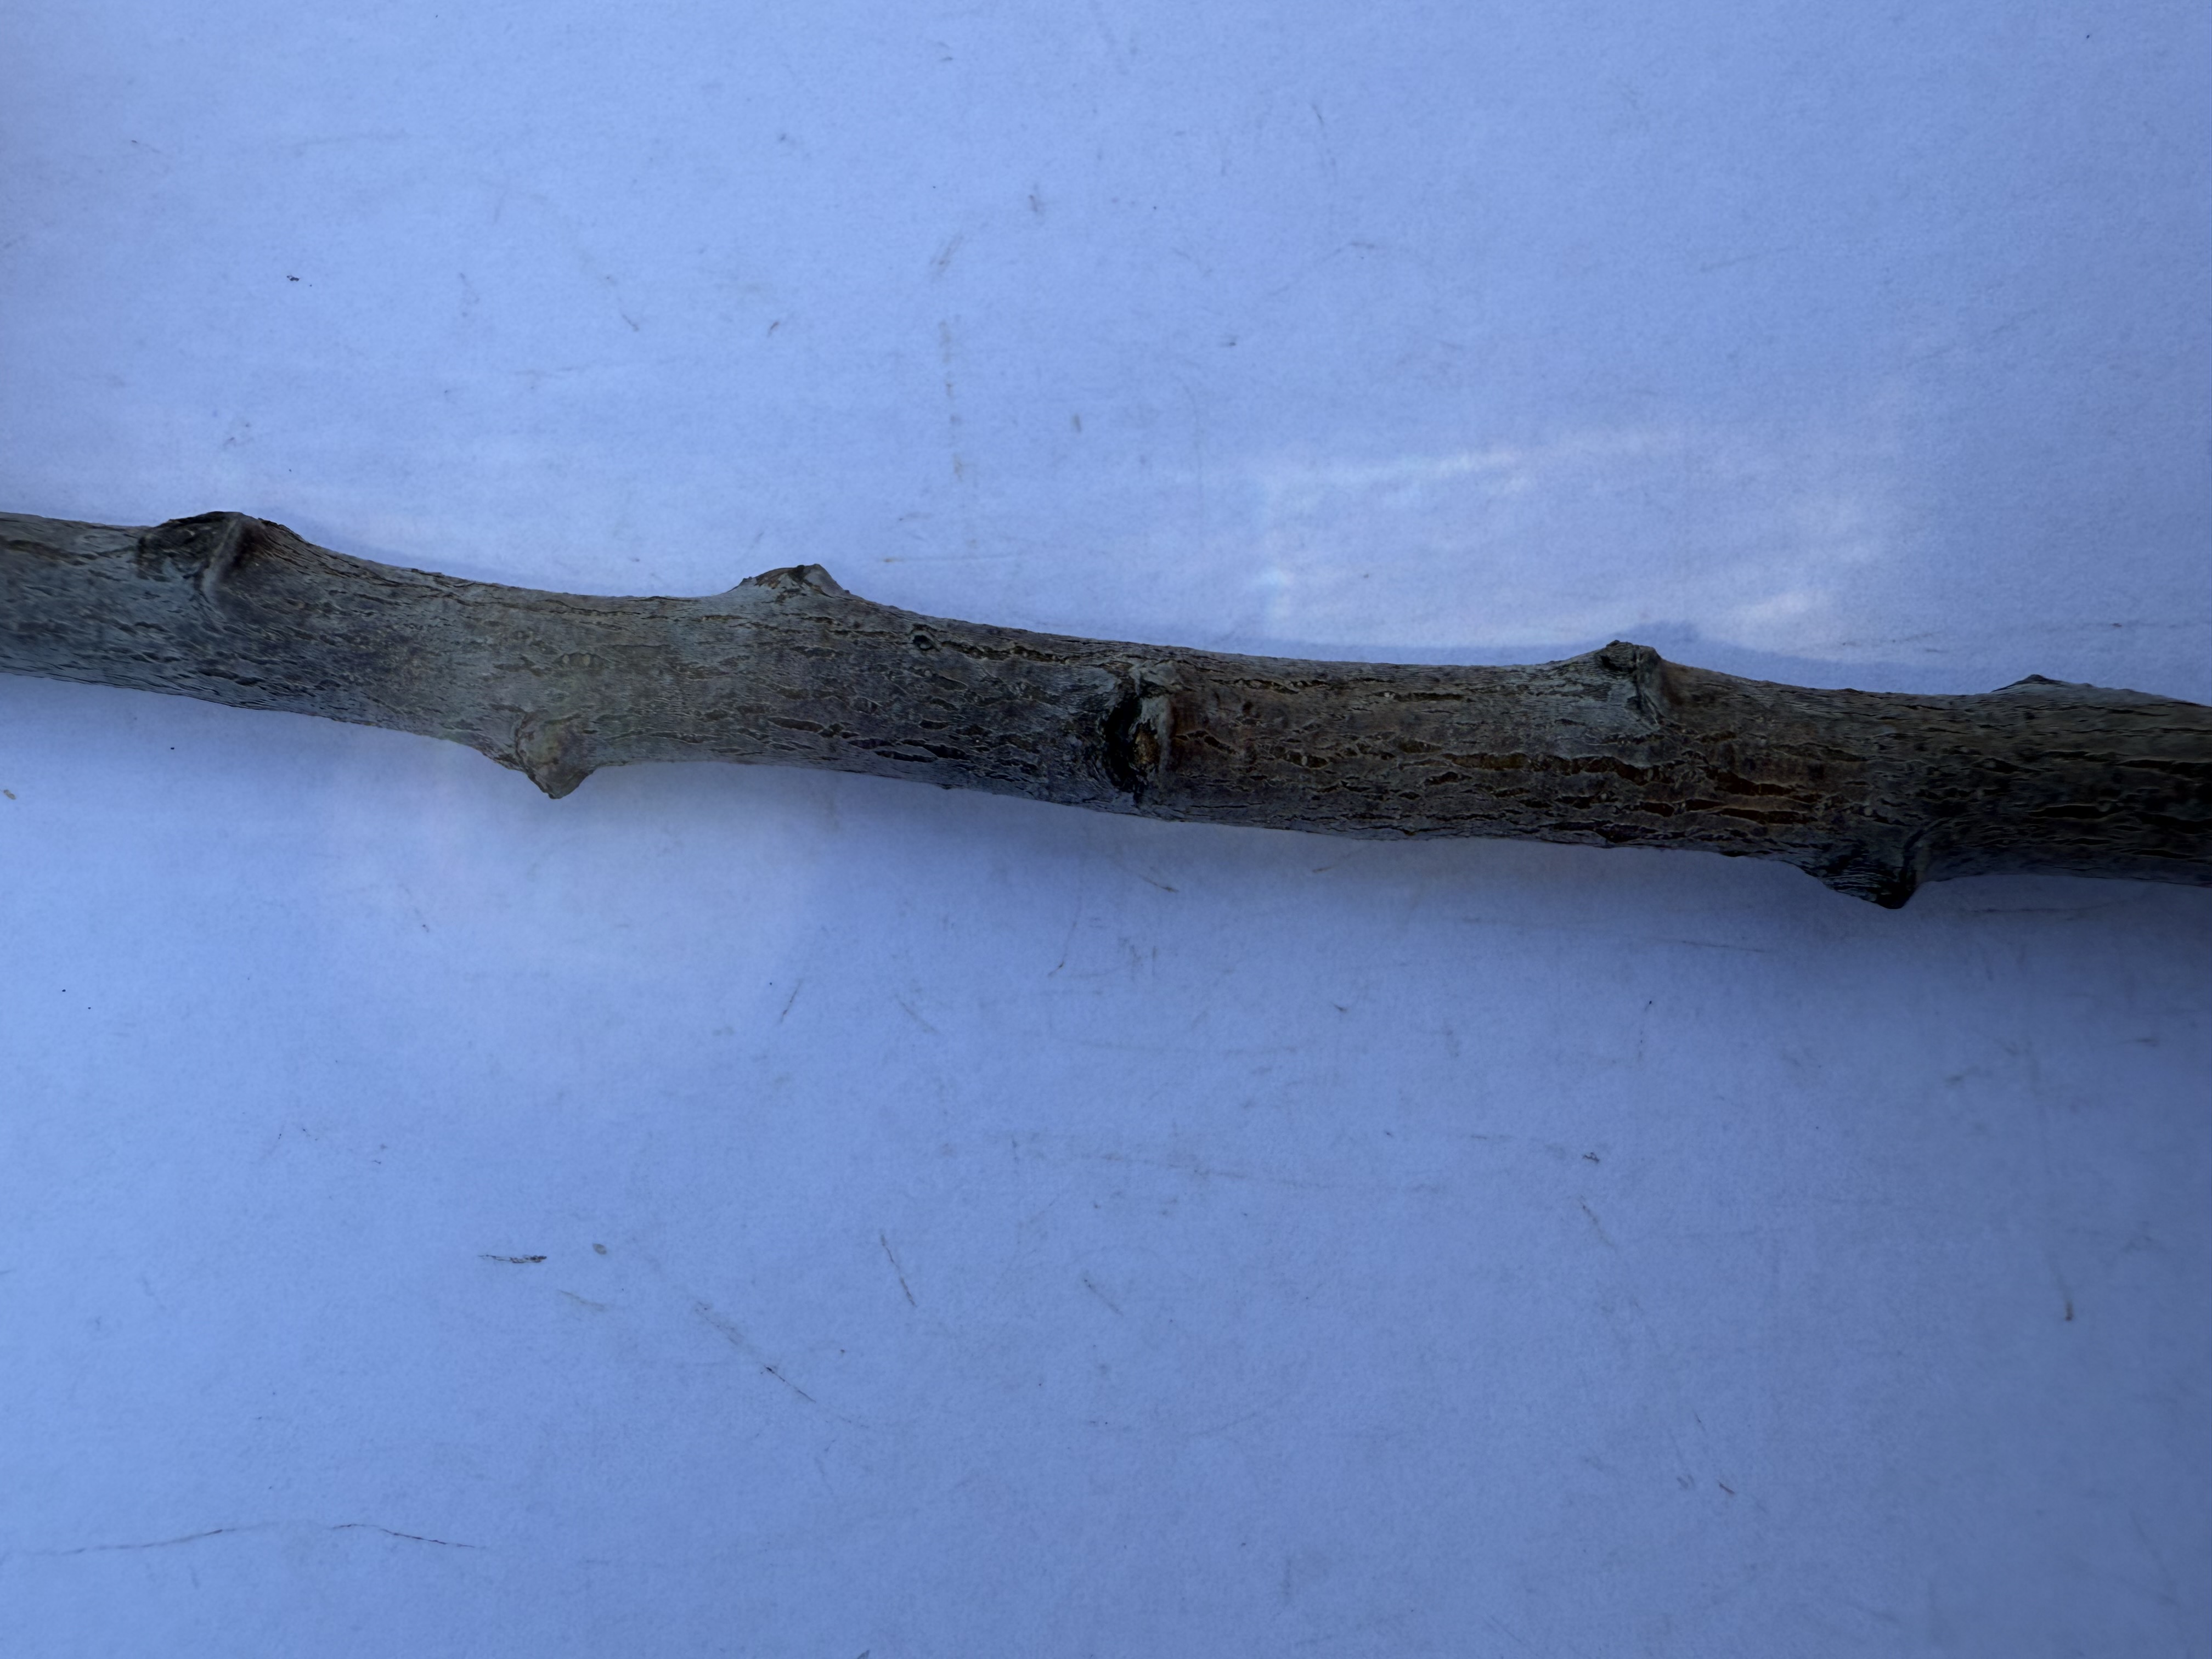
Variety: Ferragnes Almond